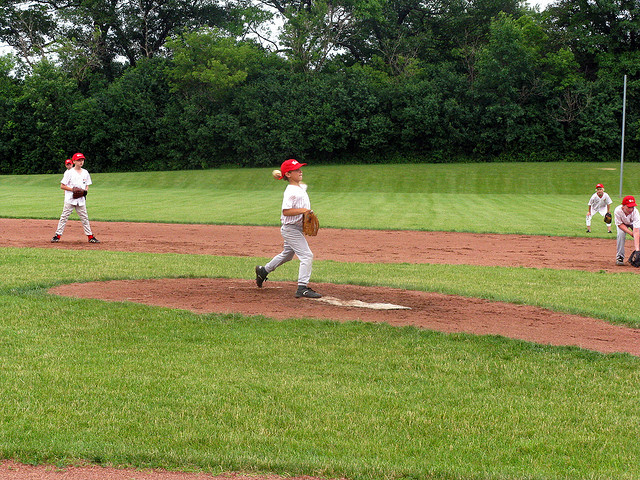
những cậu bé khác đang theo dõi động tác ném bóng của bạn mình